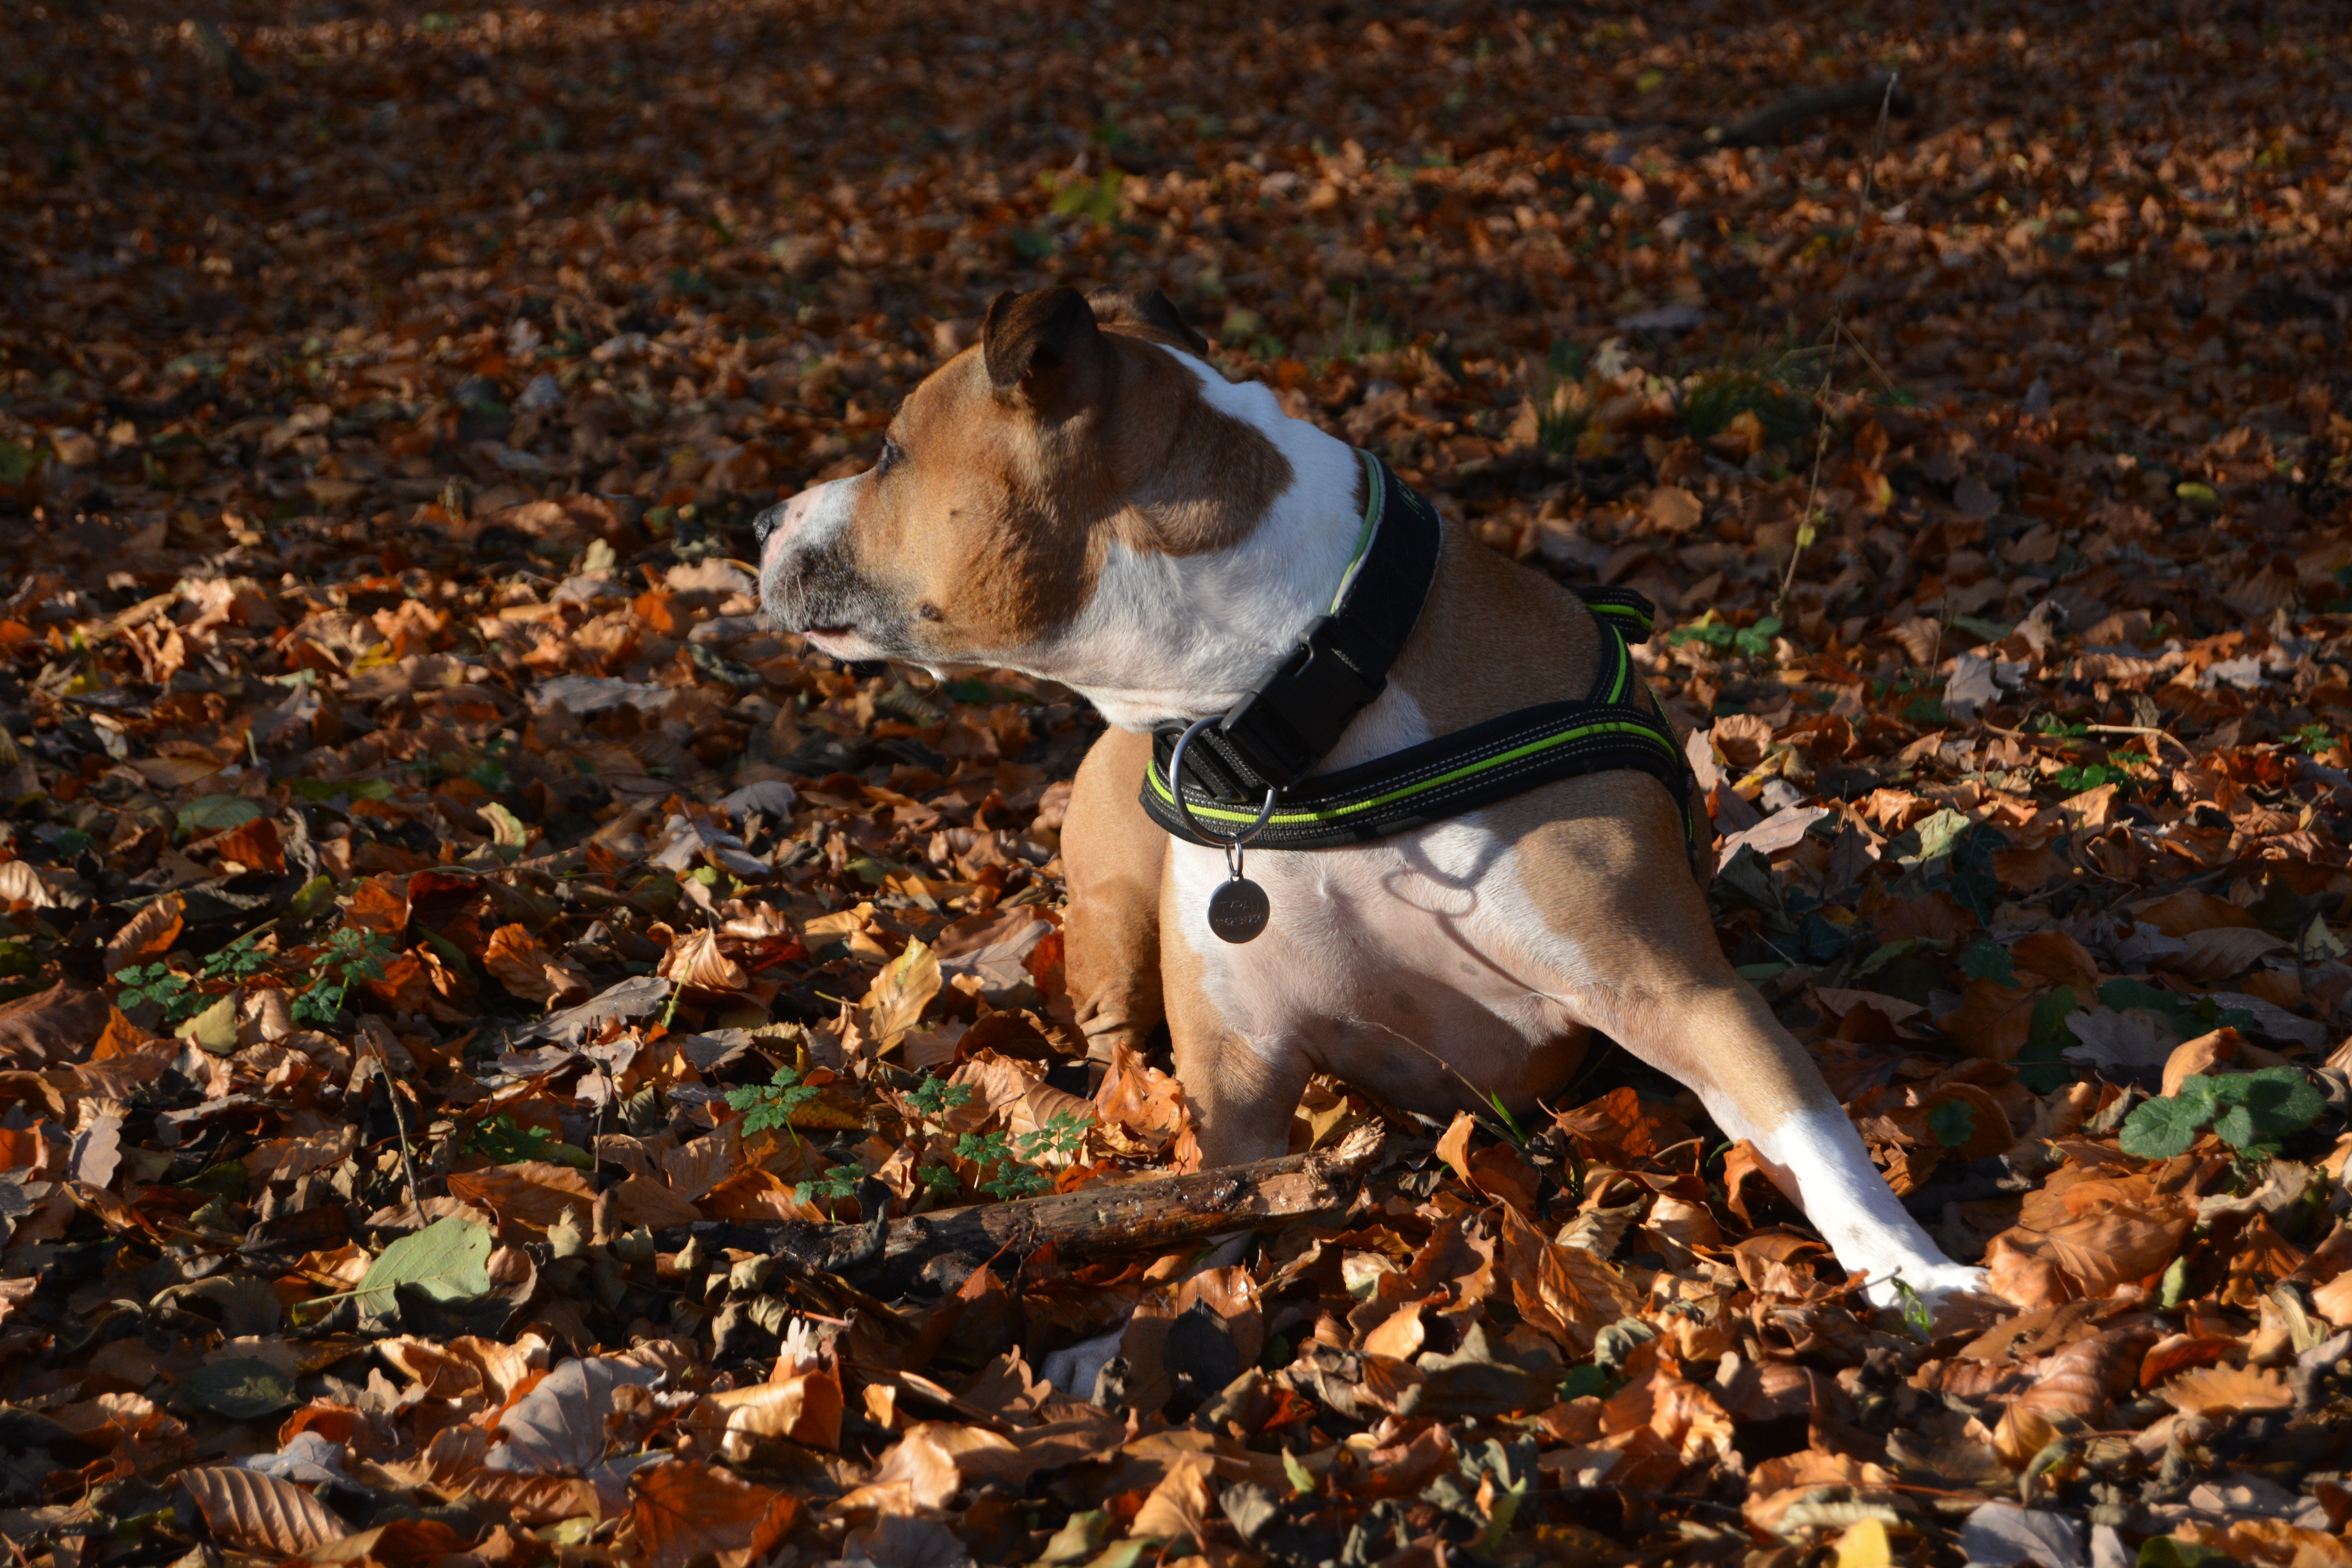
floor, dog, autumn, mammal, season, leaves, vertebrate, terrier, pitbull, amstaff, american staffordshire terrier, dog like mammal